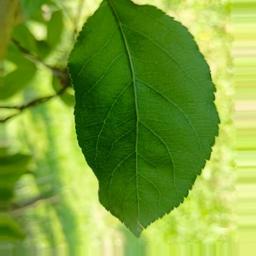
Label: Healthy